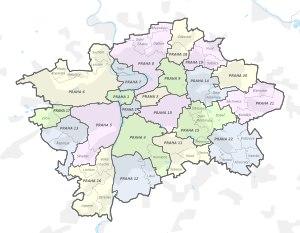
Prague est la capitale et la plus grande ville de la Tchéquie, en Bohême. Située au cœur de l'Europe centrale, à l'ouest du pays, la ville est édifiée sur les rives de la Vltava.